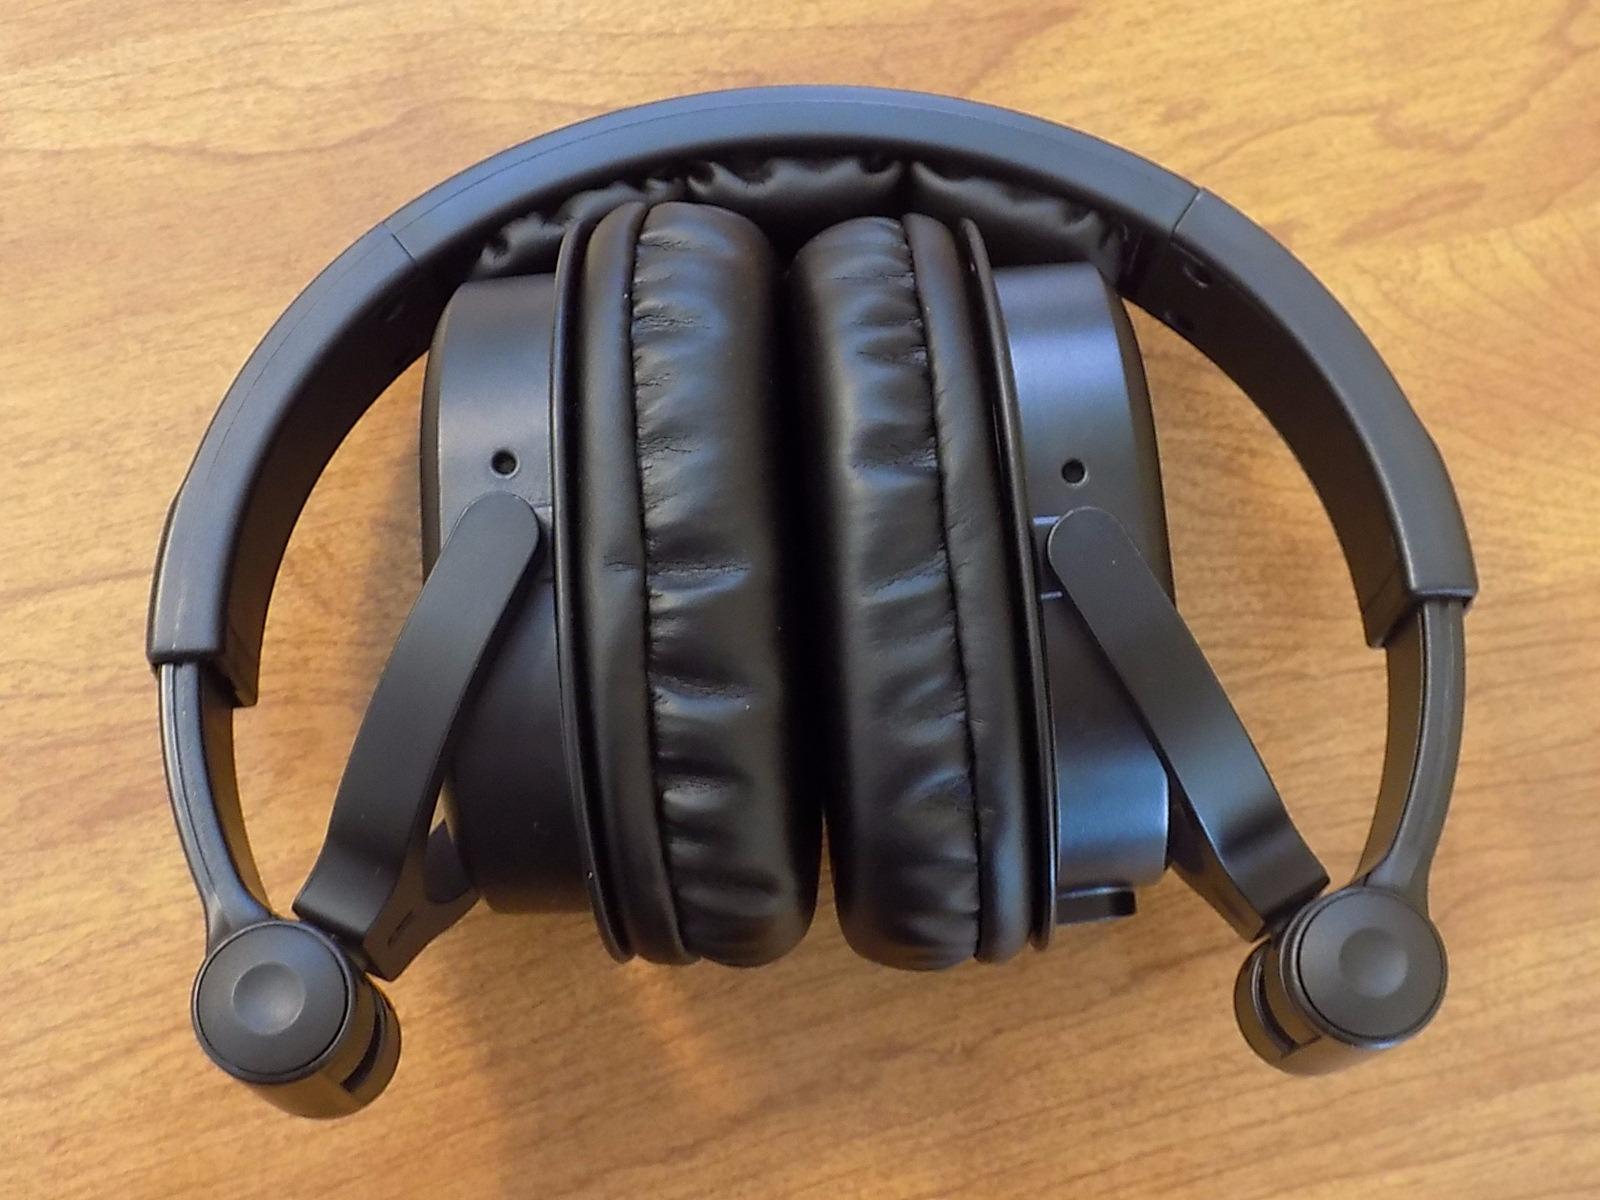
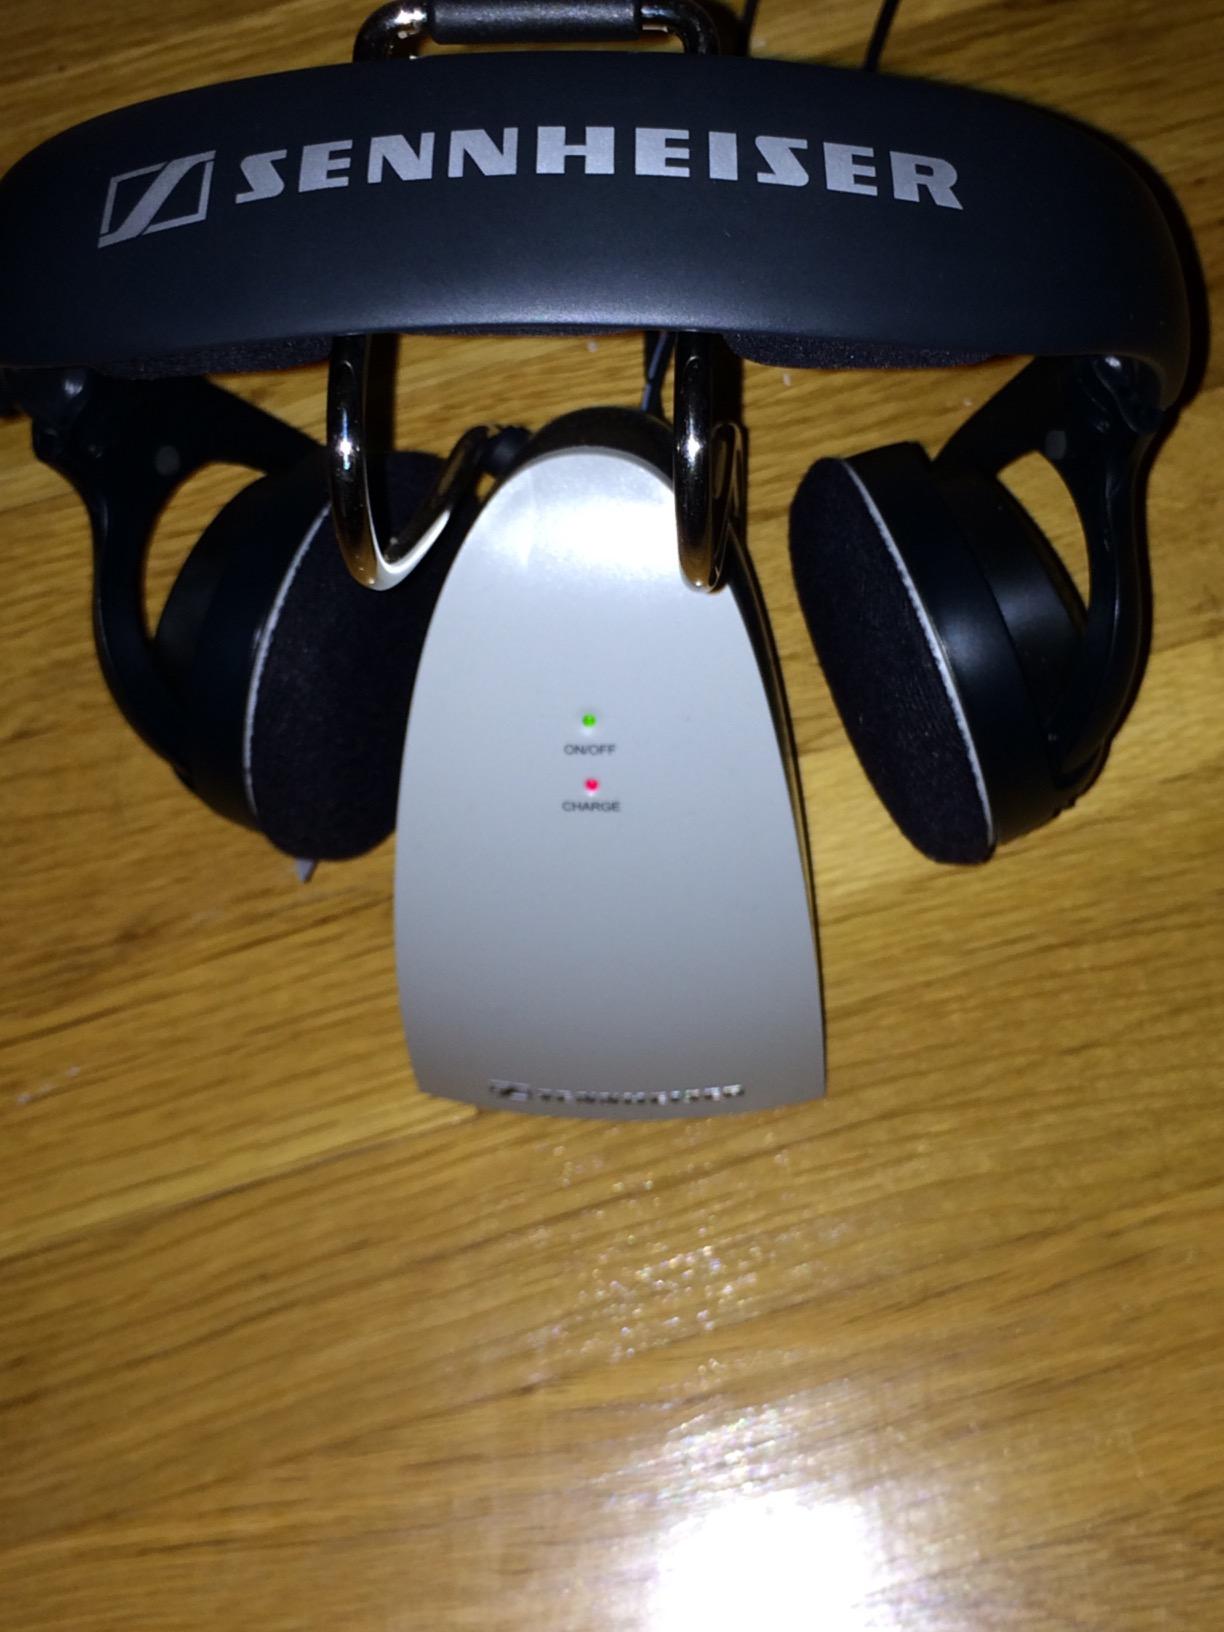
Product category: headphones
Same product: no